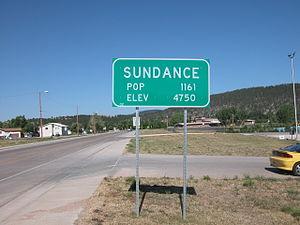
La ville de Sundance est le siège du comté de Crook dans l’État du Wyoming aux États-Unis. Sa population s’élevait à 1 182 habitants lors du recensement de 2010. La municipalité s'étend sur une superficie de 3,06 milles carrés.